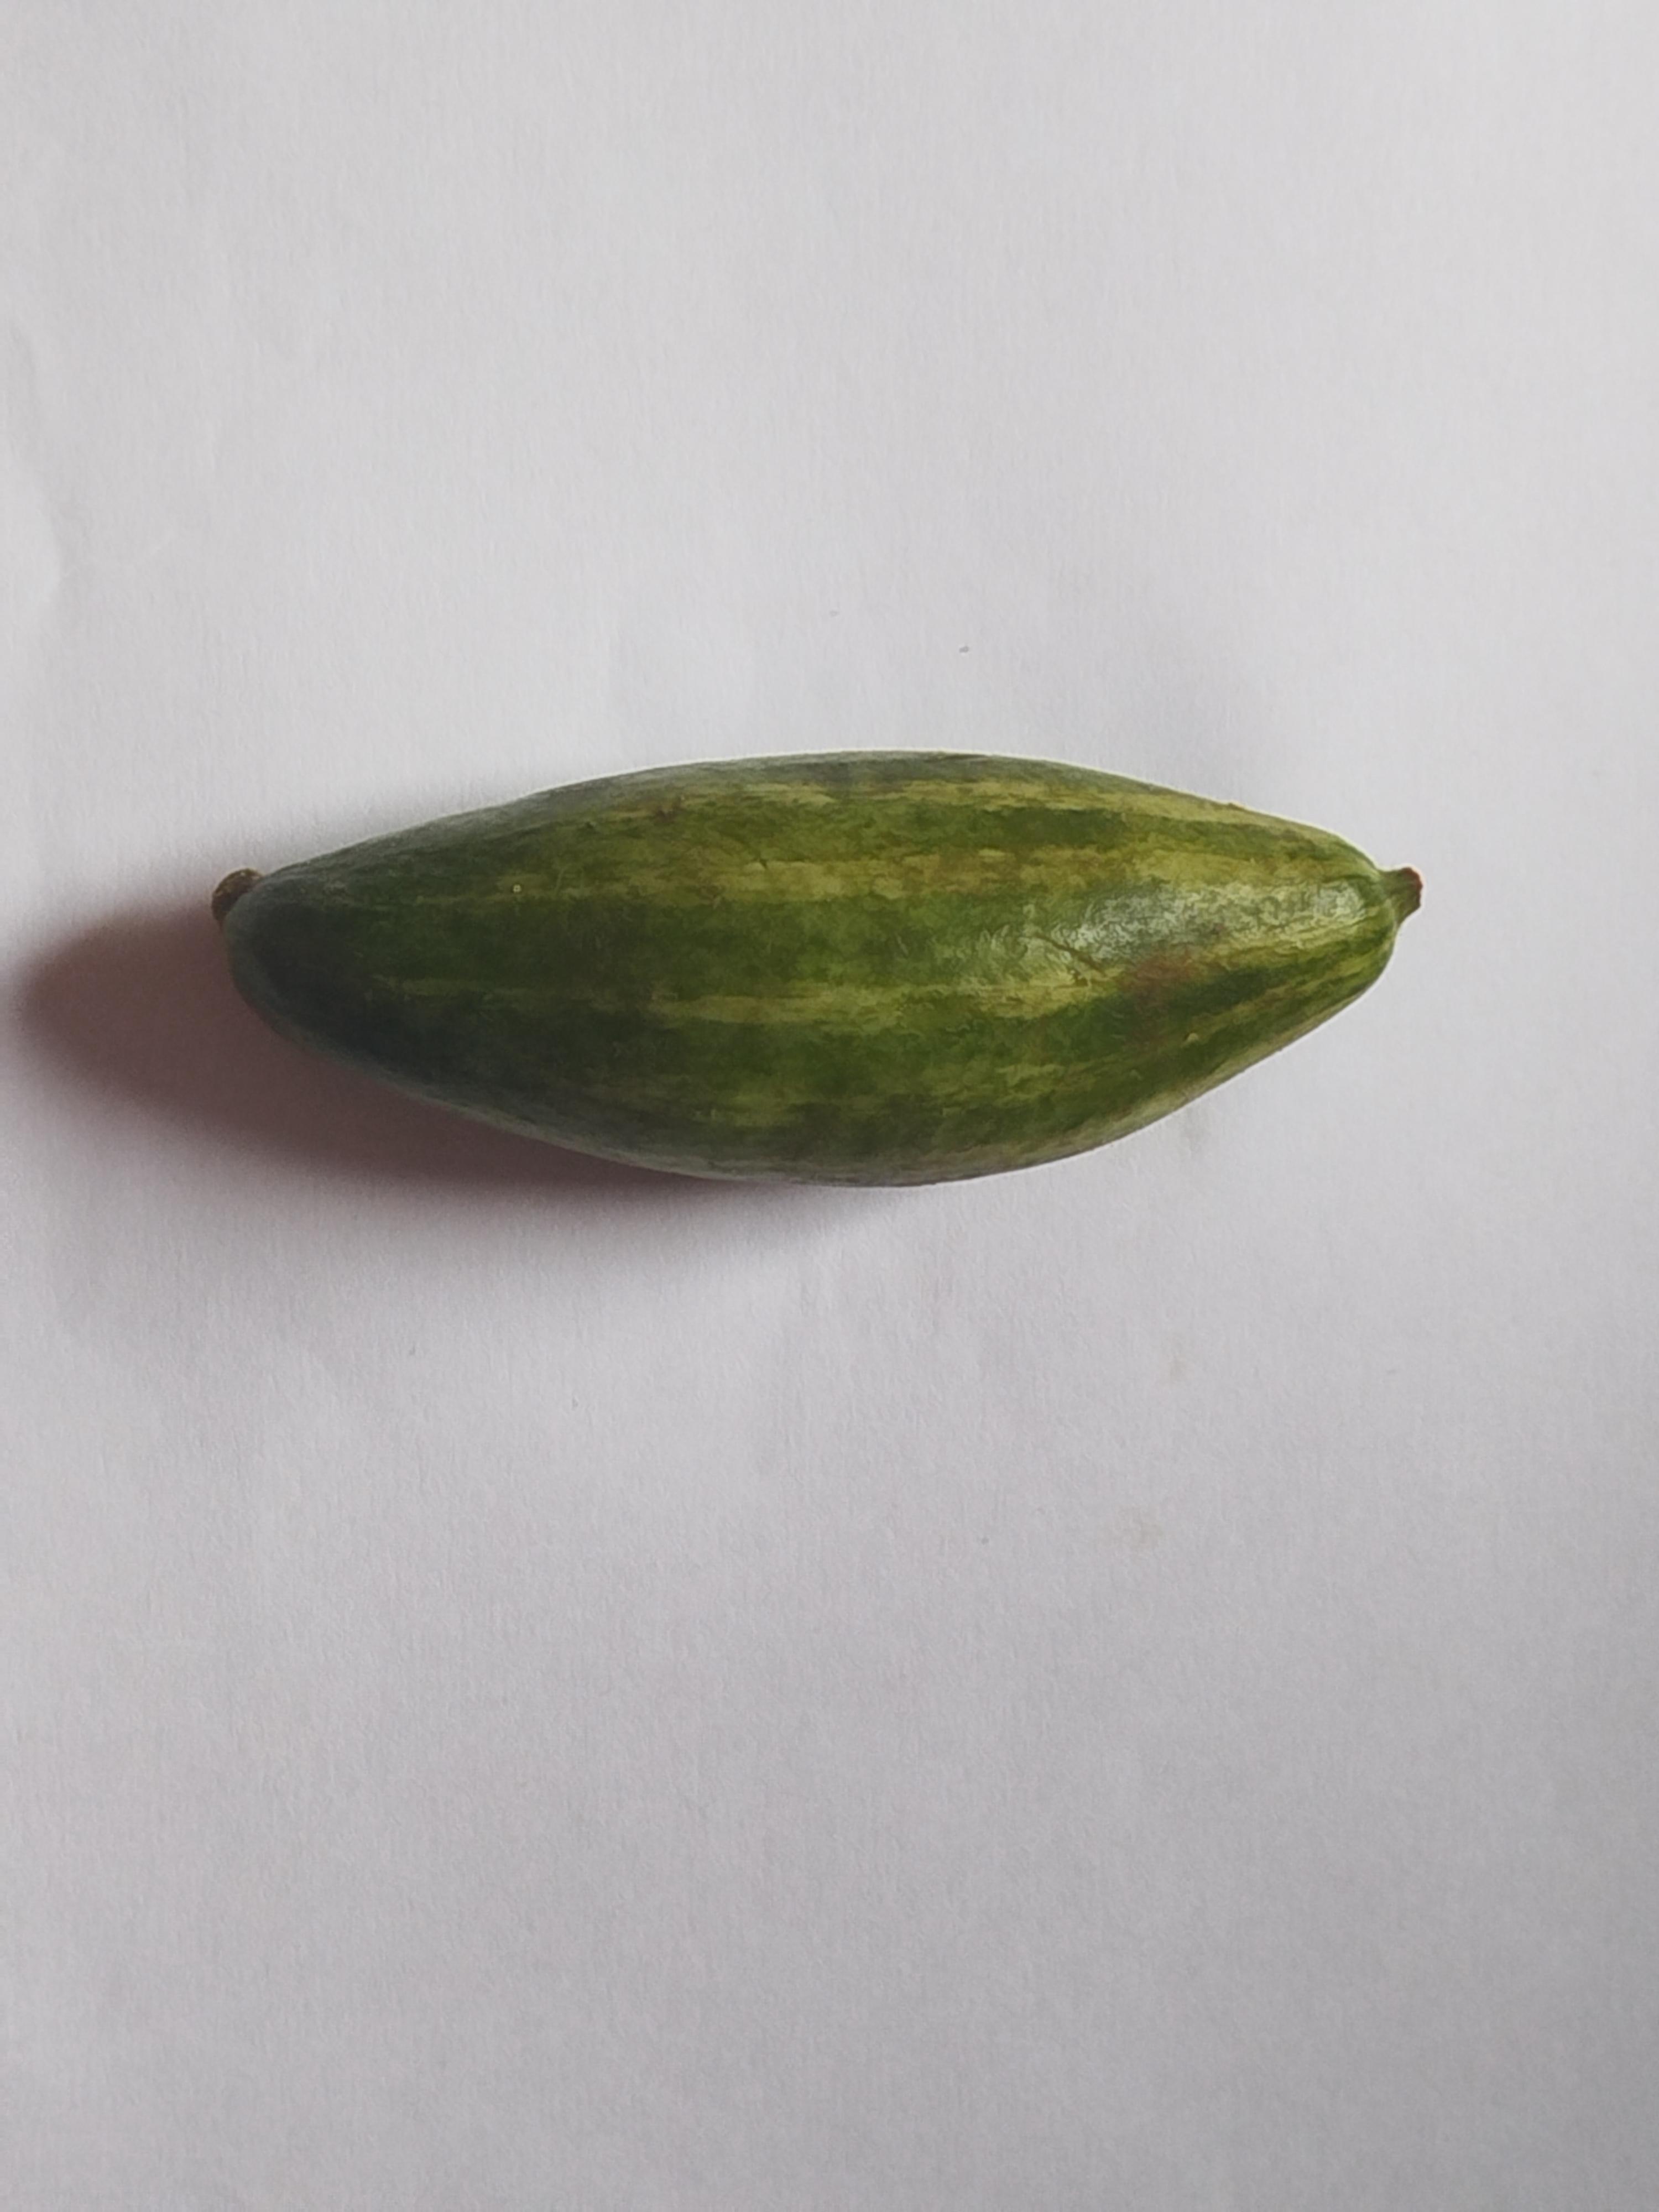
Label: Pointed gourd